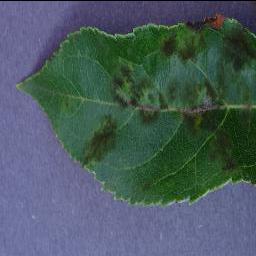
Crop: soybean
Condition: healthy